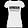
Label: T - shirt / top